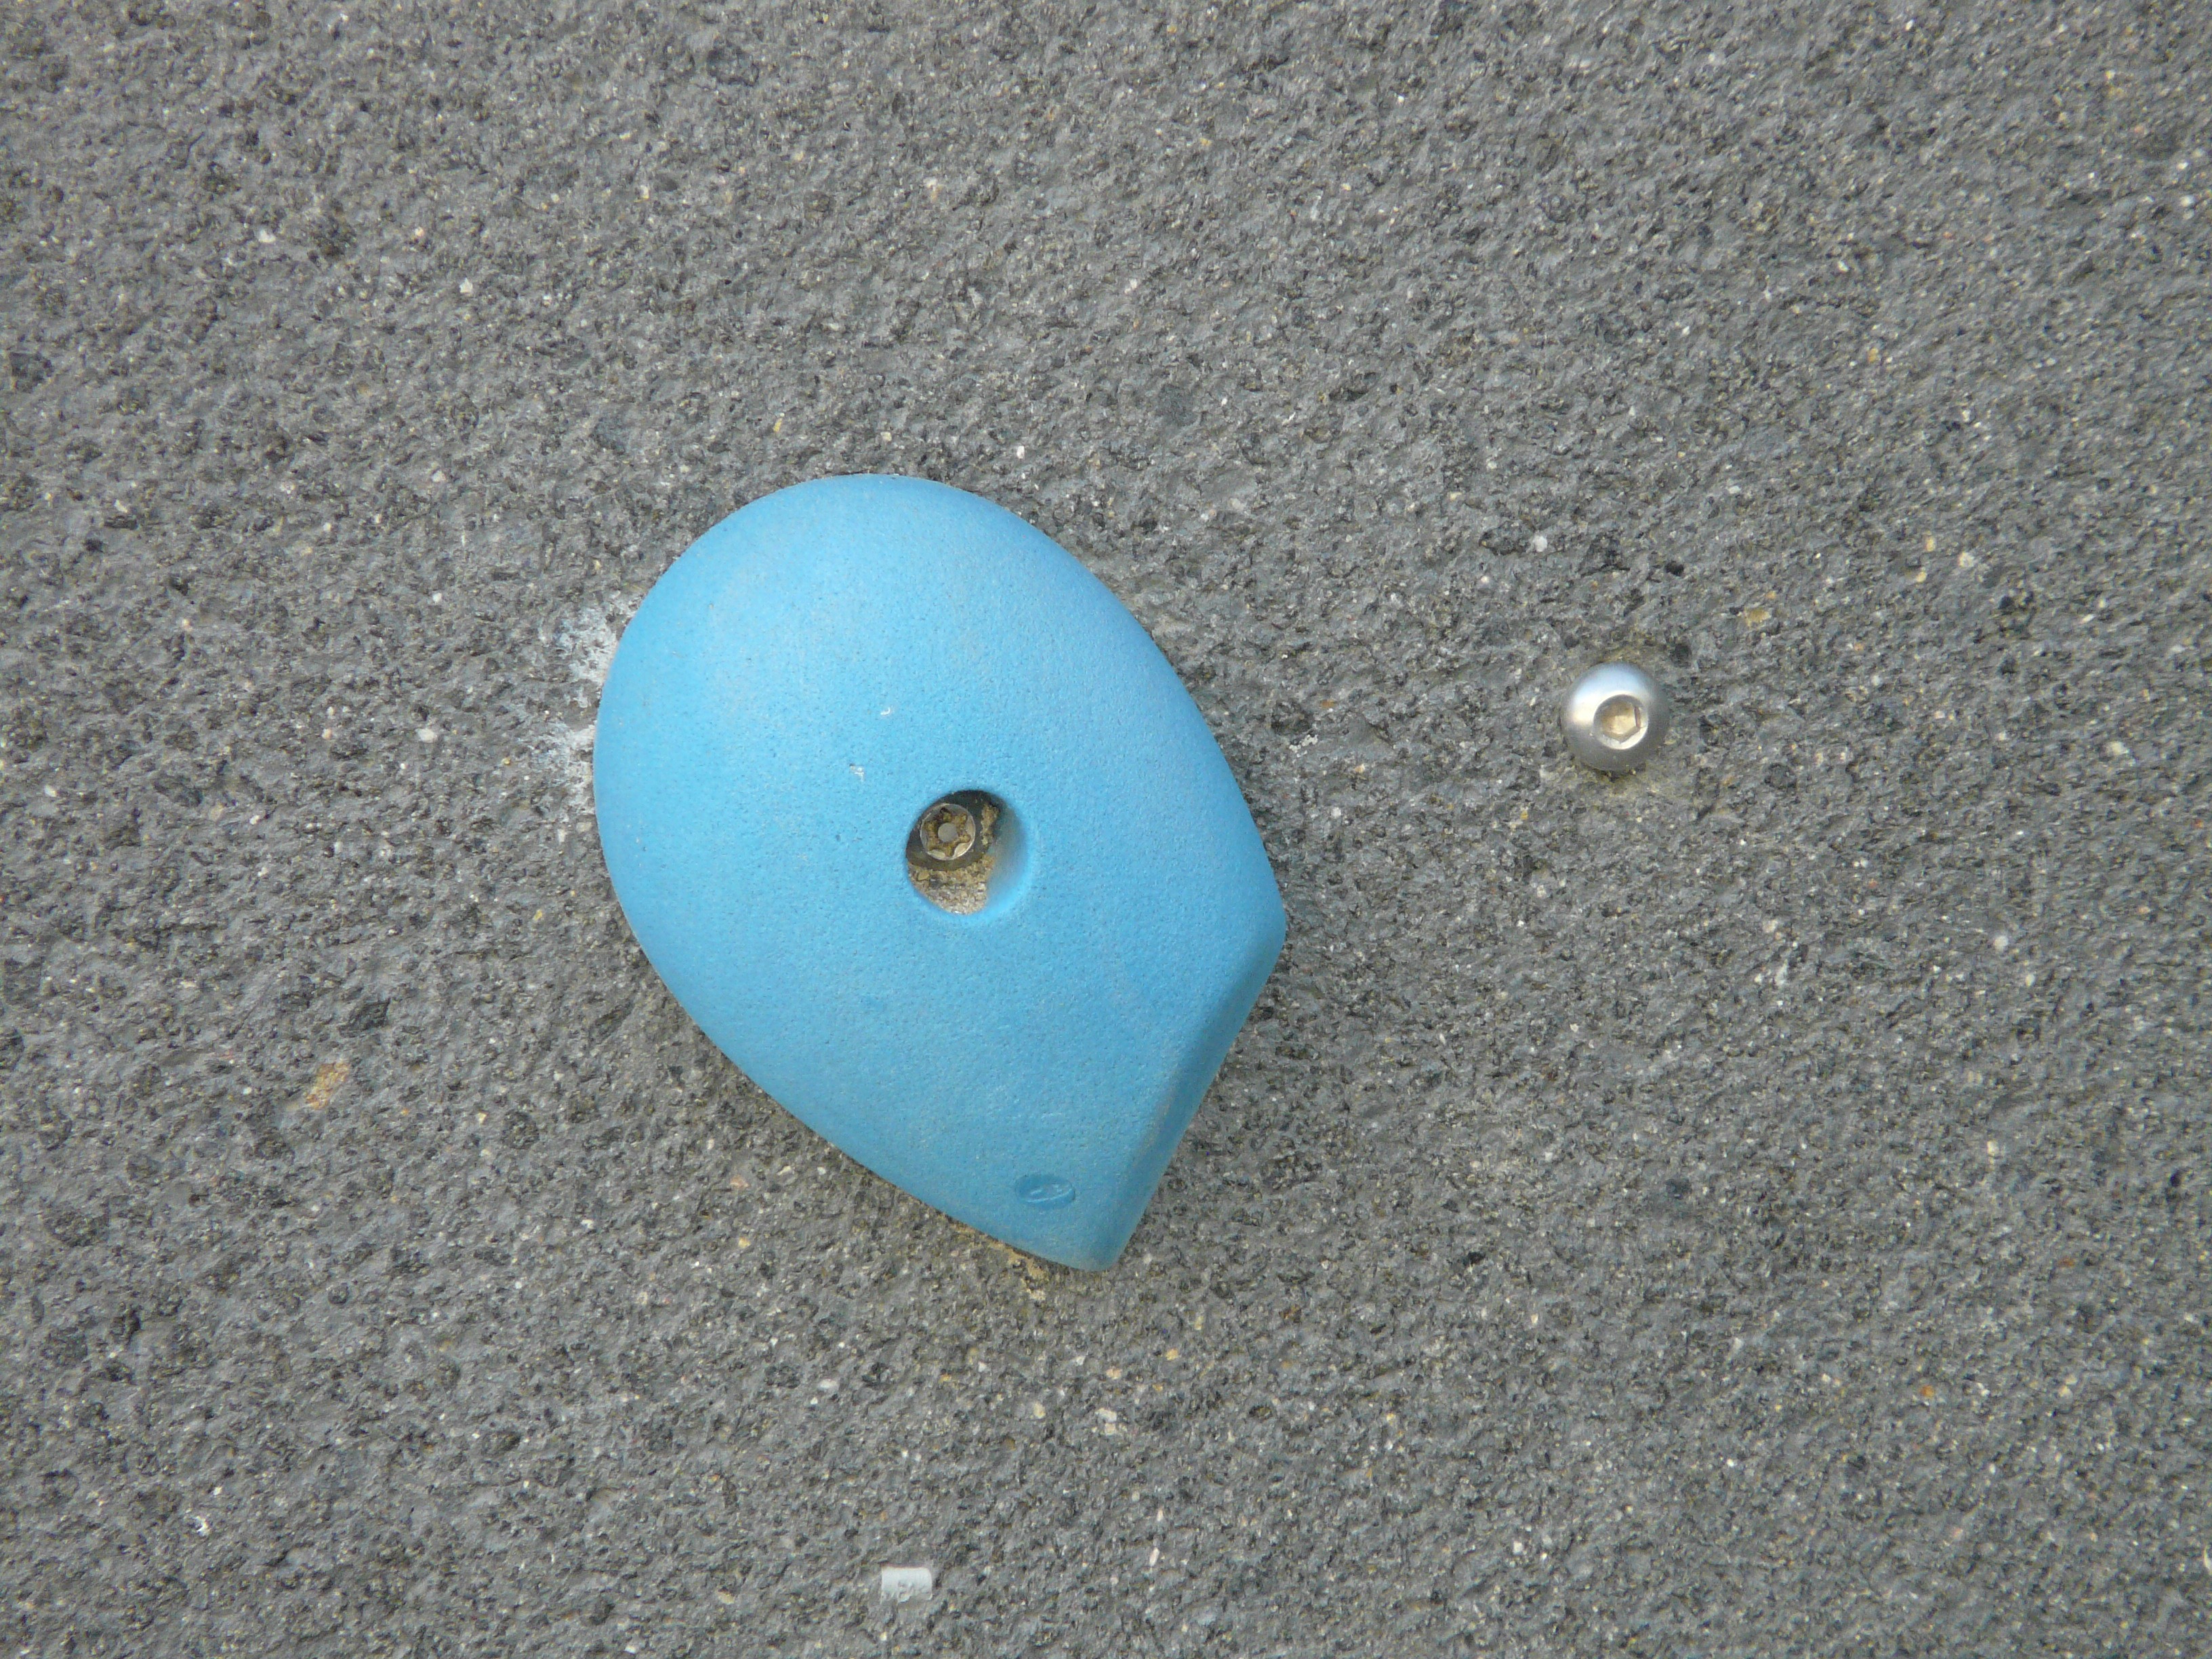
sport, play, blue, leisure, bead, material, circle, climb, jewellery, fun, turquoise, handles, shape, gemstone, climbing wall, fashion accessory, climbing grip, climbing stones